Mental Theo

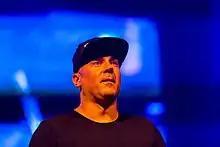
Mental Theo performing in Mannheim on 29 November 2015

Theodorus Josephus Jan Nabuurs (born 14 February 1965), better known by his stage name Mental Theo is a Dutch record producer and DJ. He has recorded two studio albums: "Back Once Again" (2005) and "Jumpstyle Madness" (2007). He also performs in duo with Charly Lownoise.